Akameguchi Station

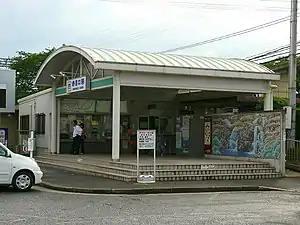
Akameguchi Station

is a passenger railway station in located in the city of Nabari, Mie Prefecture, Japan, operated by the private railway operator Kintetsu Railway.